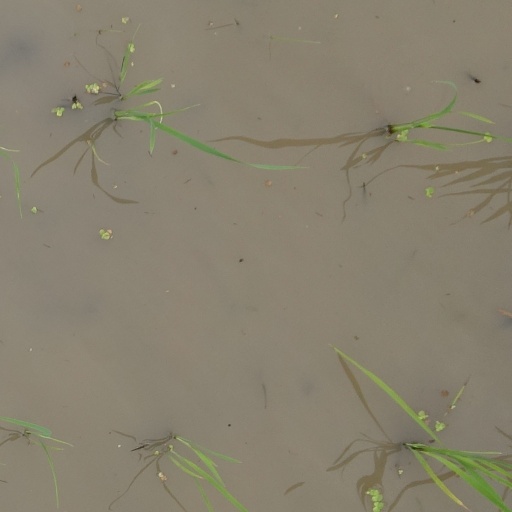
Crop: rice